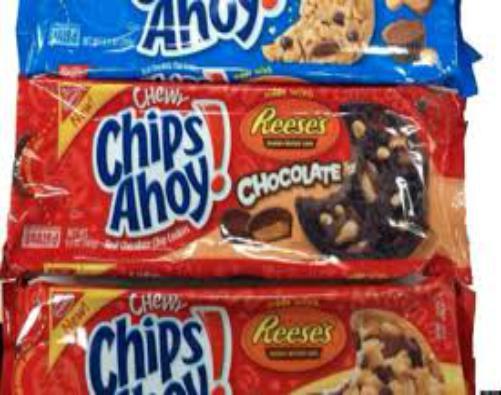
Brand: Chips Ahoy!
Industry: Food